Not for Publication (1984 film)

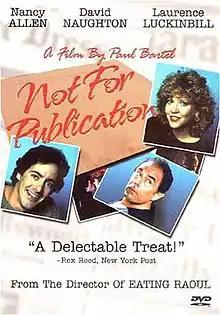
Theatrical release poster

Not for Publication is a 1984 American screwball comedy film directed by Paul Bartel and starring Nancy Allen, David Naughton, Laurence Luckinbill, Alan Rosenberg, and Alice Ghostley. The film premiered on November 1, 1984 and was also screened at the 1985 Sundance Film Festival, where it was acquired for distribution by Thorn EMI Screen Entertainment.